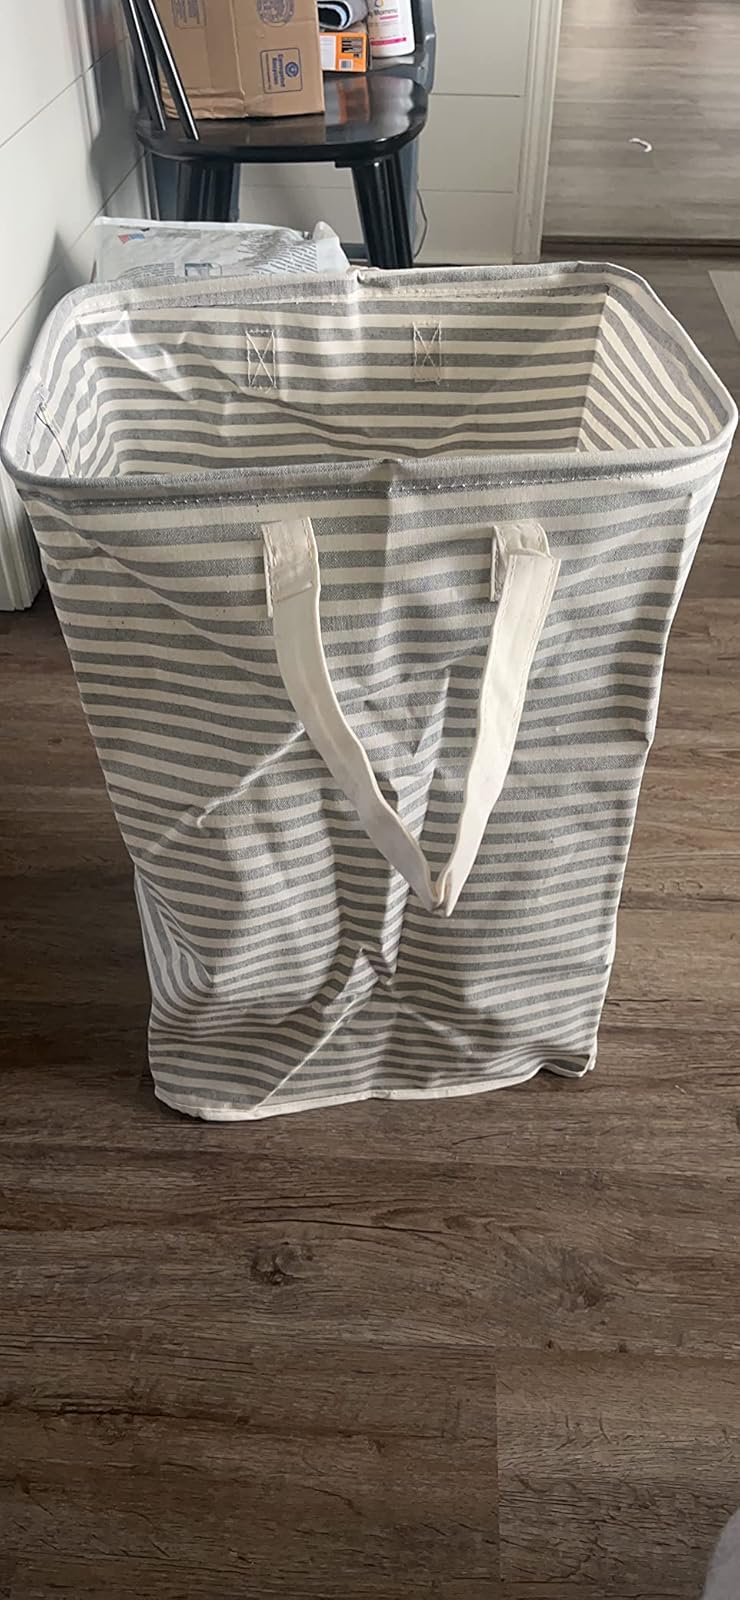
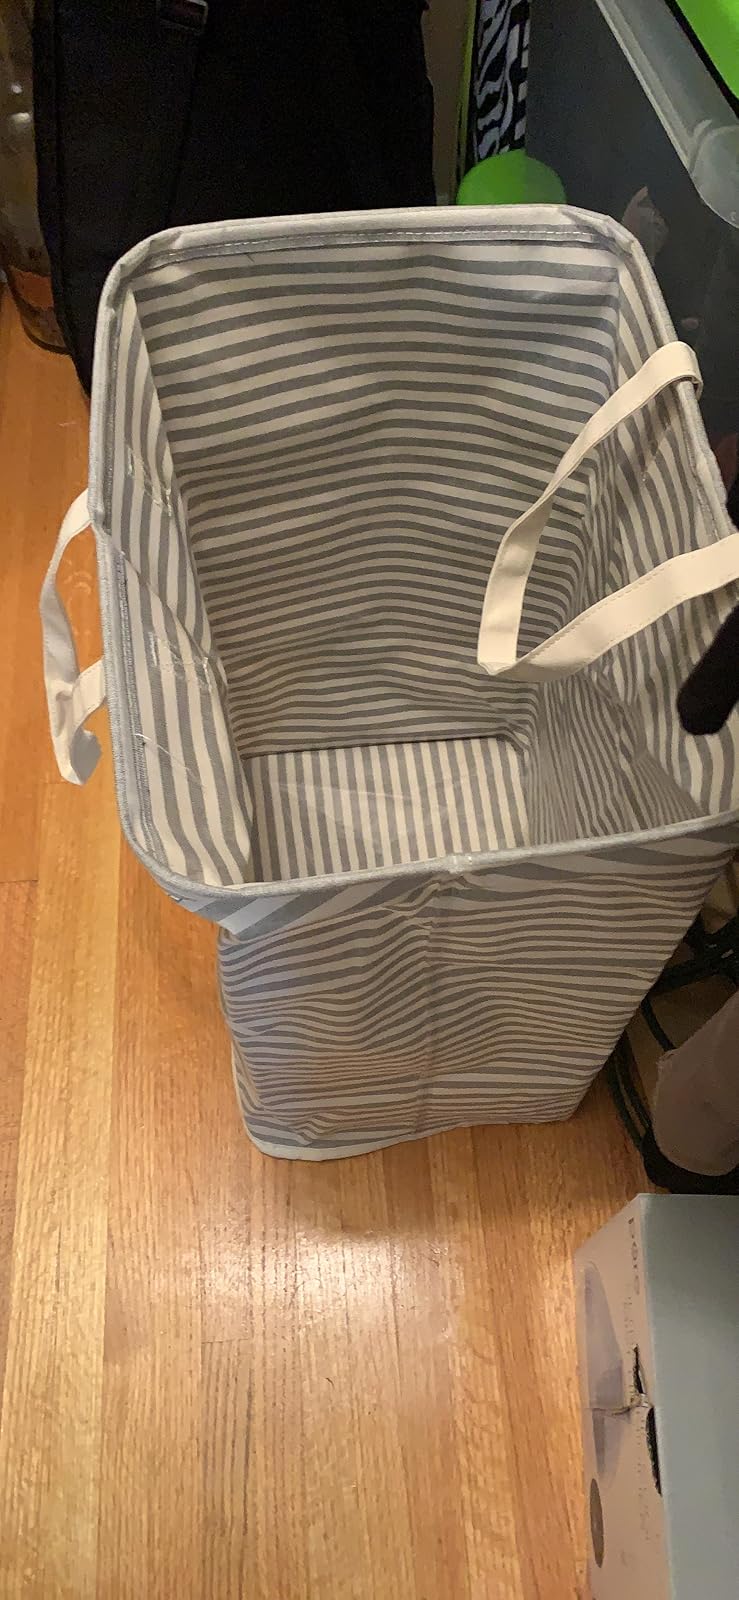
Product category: items_hamper
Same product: yes